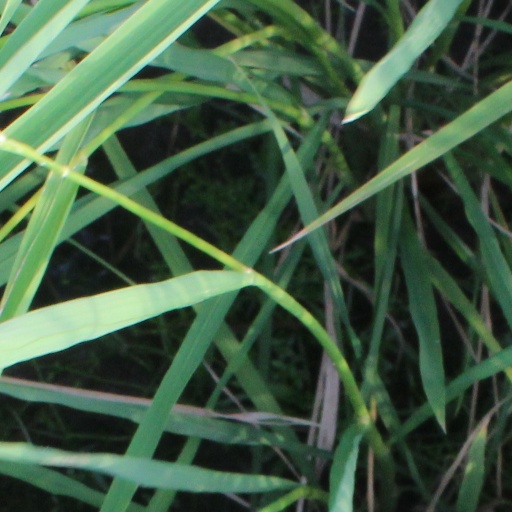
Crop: rice